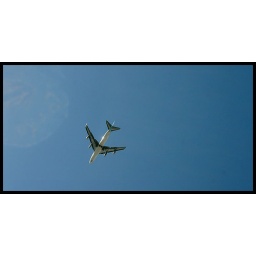
sunroof shot of a plane flying over me driving on the 110 north